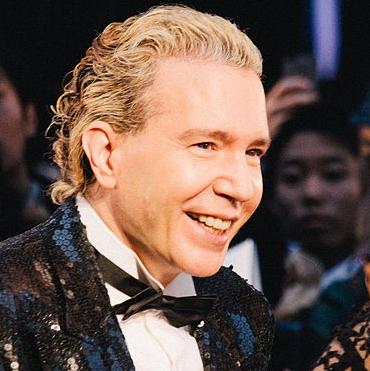
Age: 59